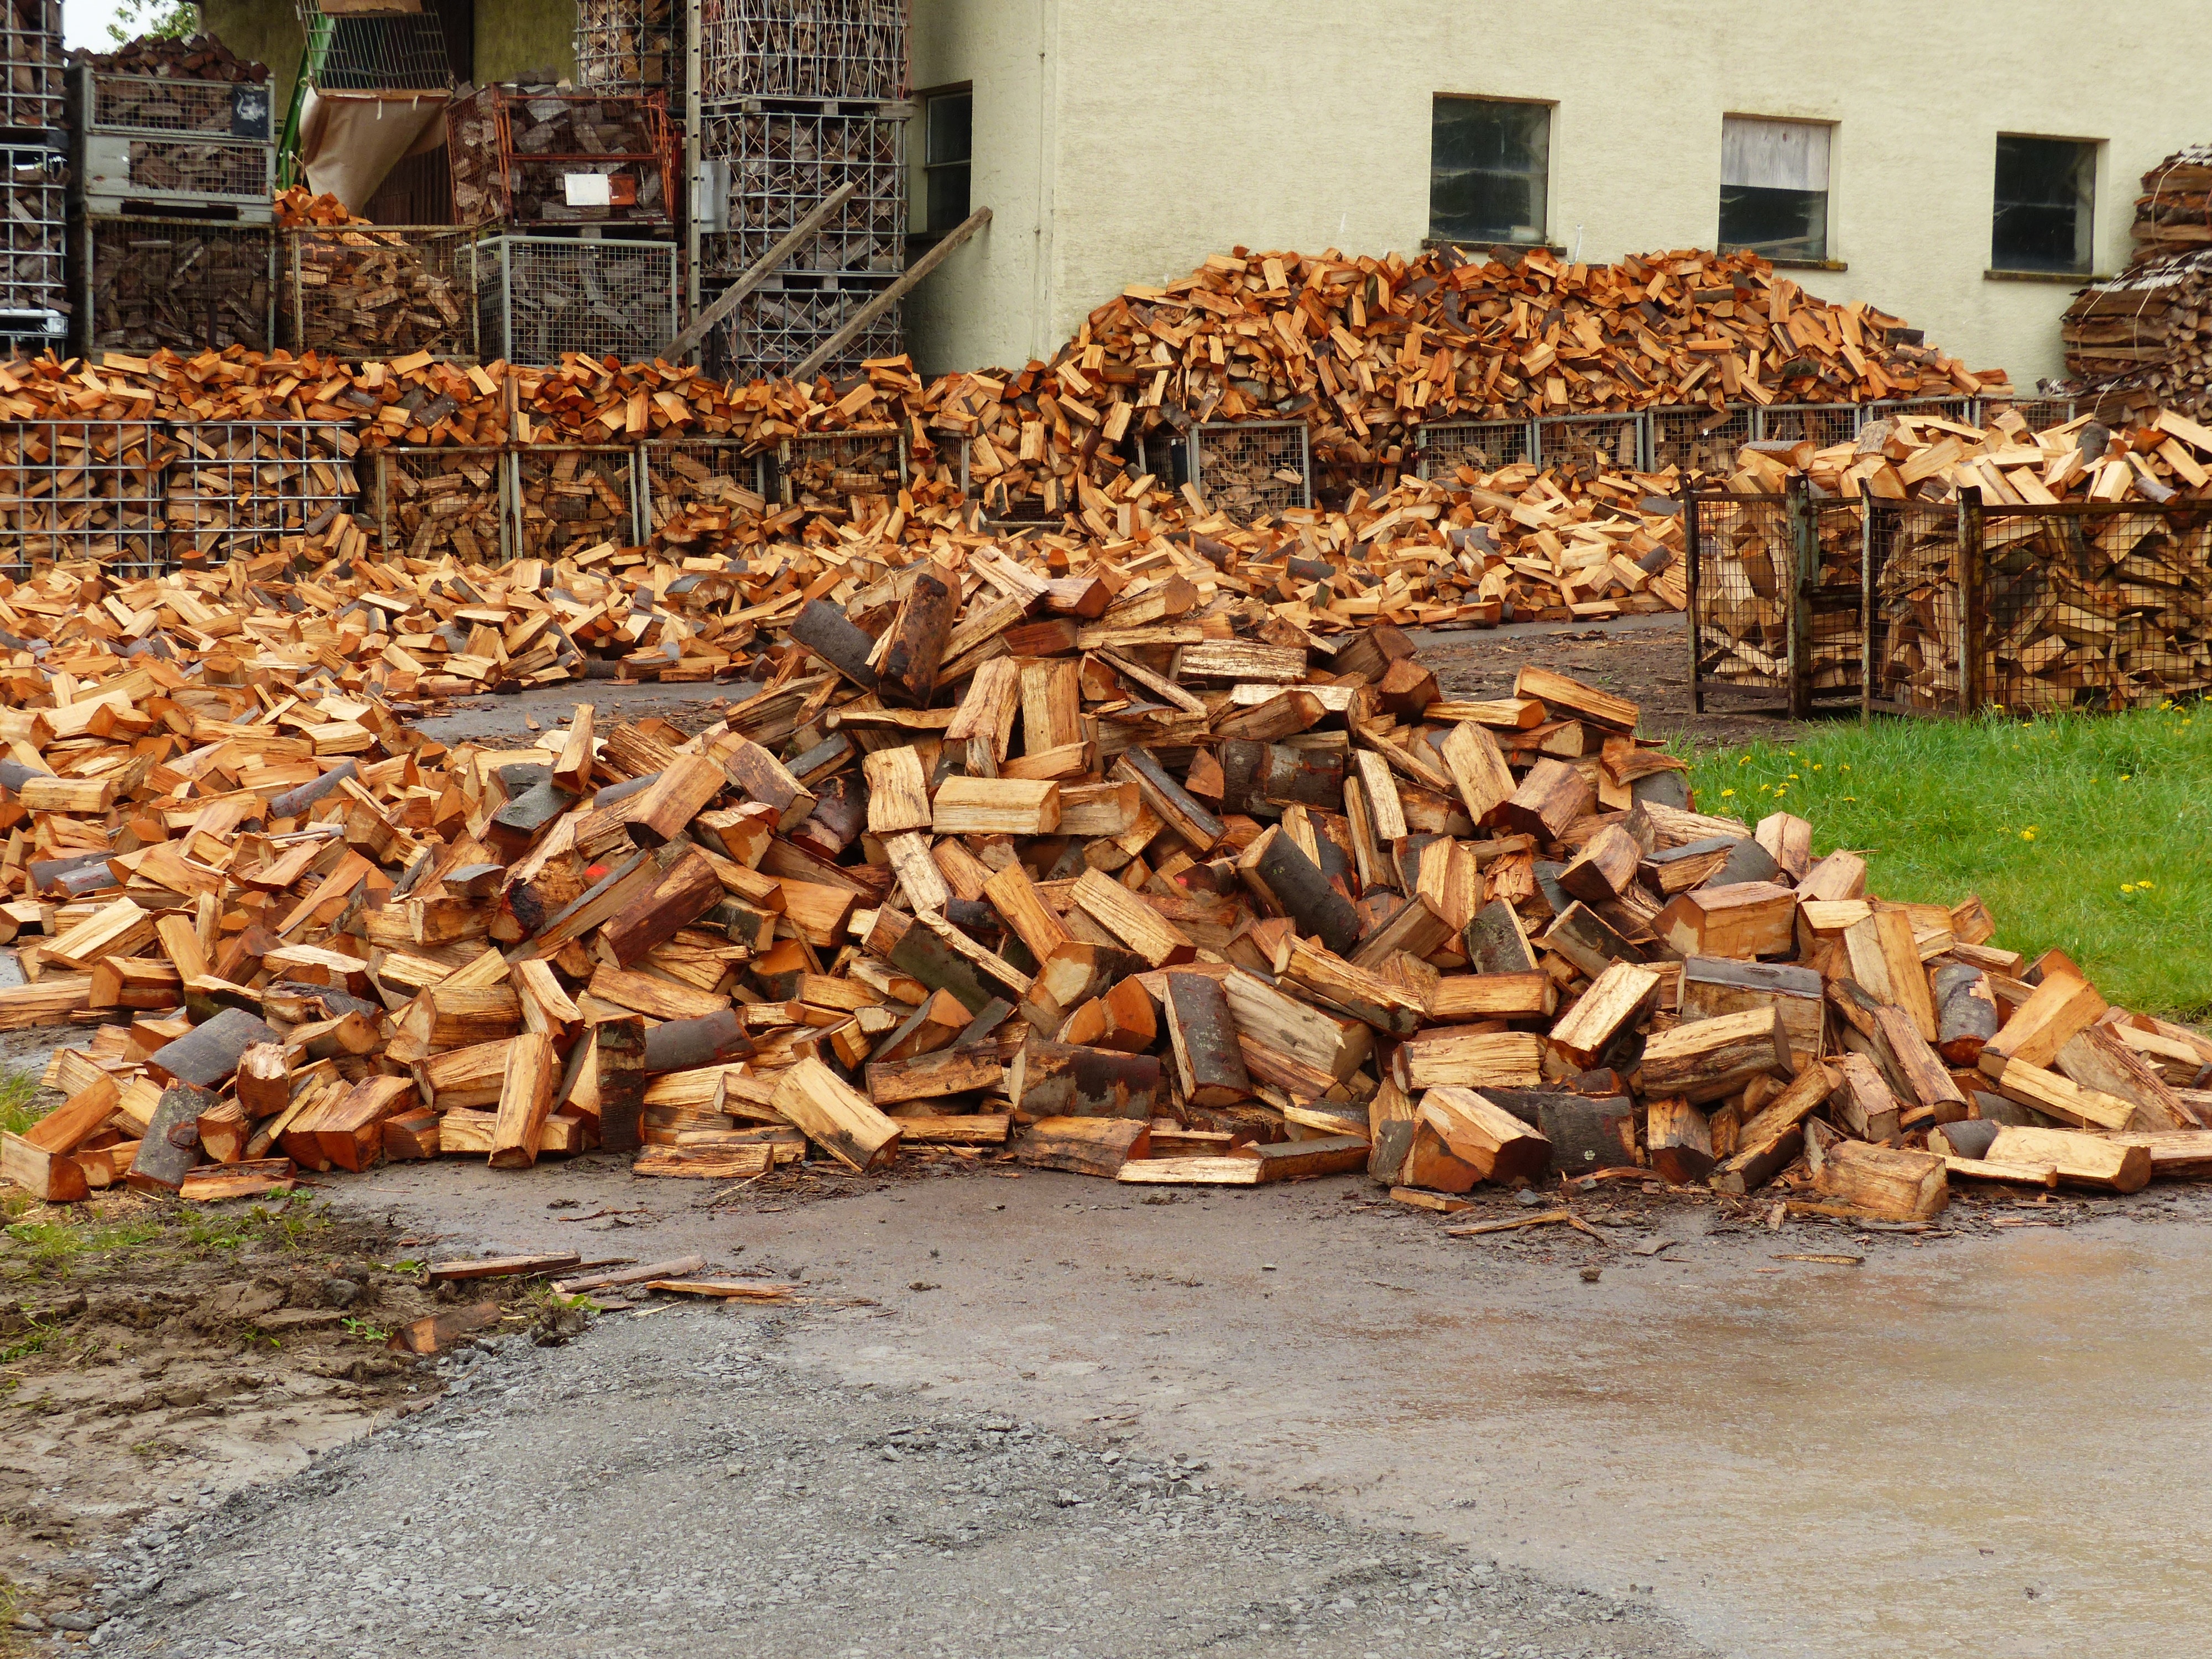
rock, wood, wall, firewood, lumber, material, rubble, waste, timber, scrap, combs thread cutting, holzstapel, growing stock, timber industry